Leisel Jones

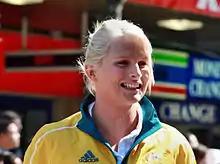
Jones in 2008

Jones won gold at the 2008 Beijing Olympics in 100-metre breaststroke, touching the line a full body length ahead of her rival. Her time of 1:05.17 was 1.66 seconds faster than the American silver medalist Rebecca Soni. While she was the favourite to win in the 200-metre breaststroke, she was beaten by Soni, who won gold in world record time. Jones took the silver. She also won a gold medal in the 4×100-metre medley relay, with the Australian team breaking the previous world record by three seconds.